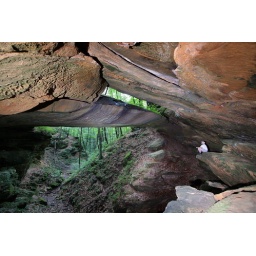
natural bridge in the yellow birch ravines nature preserve crawford co in chris schotter 2